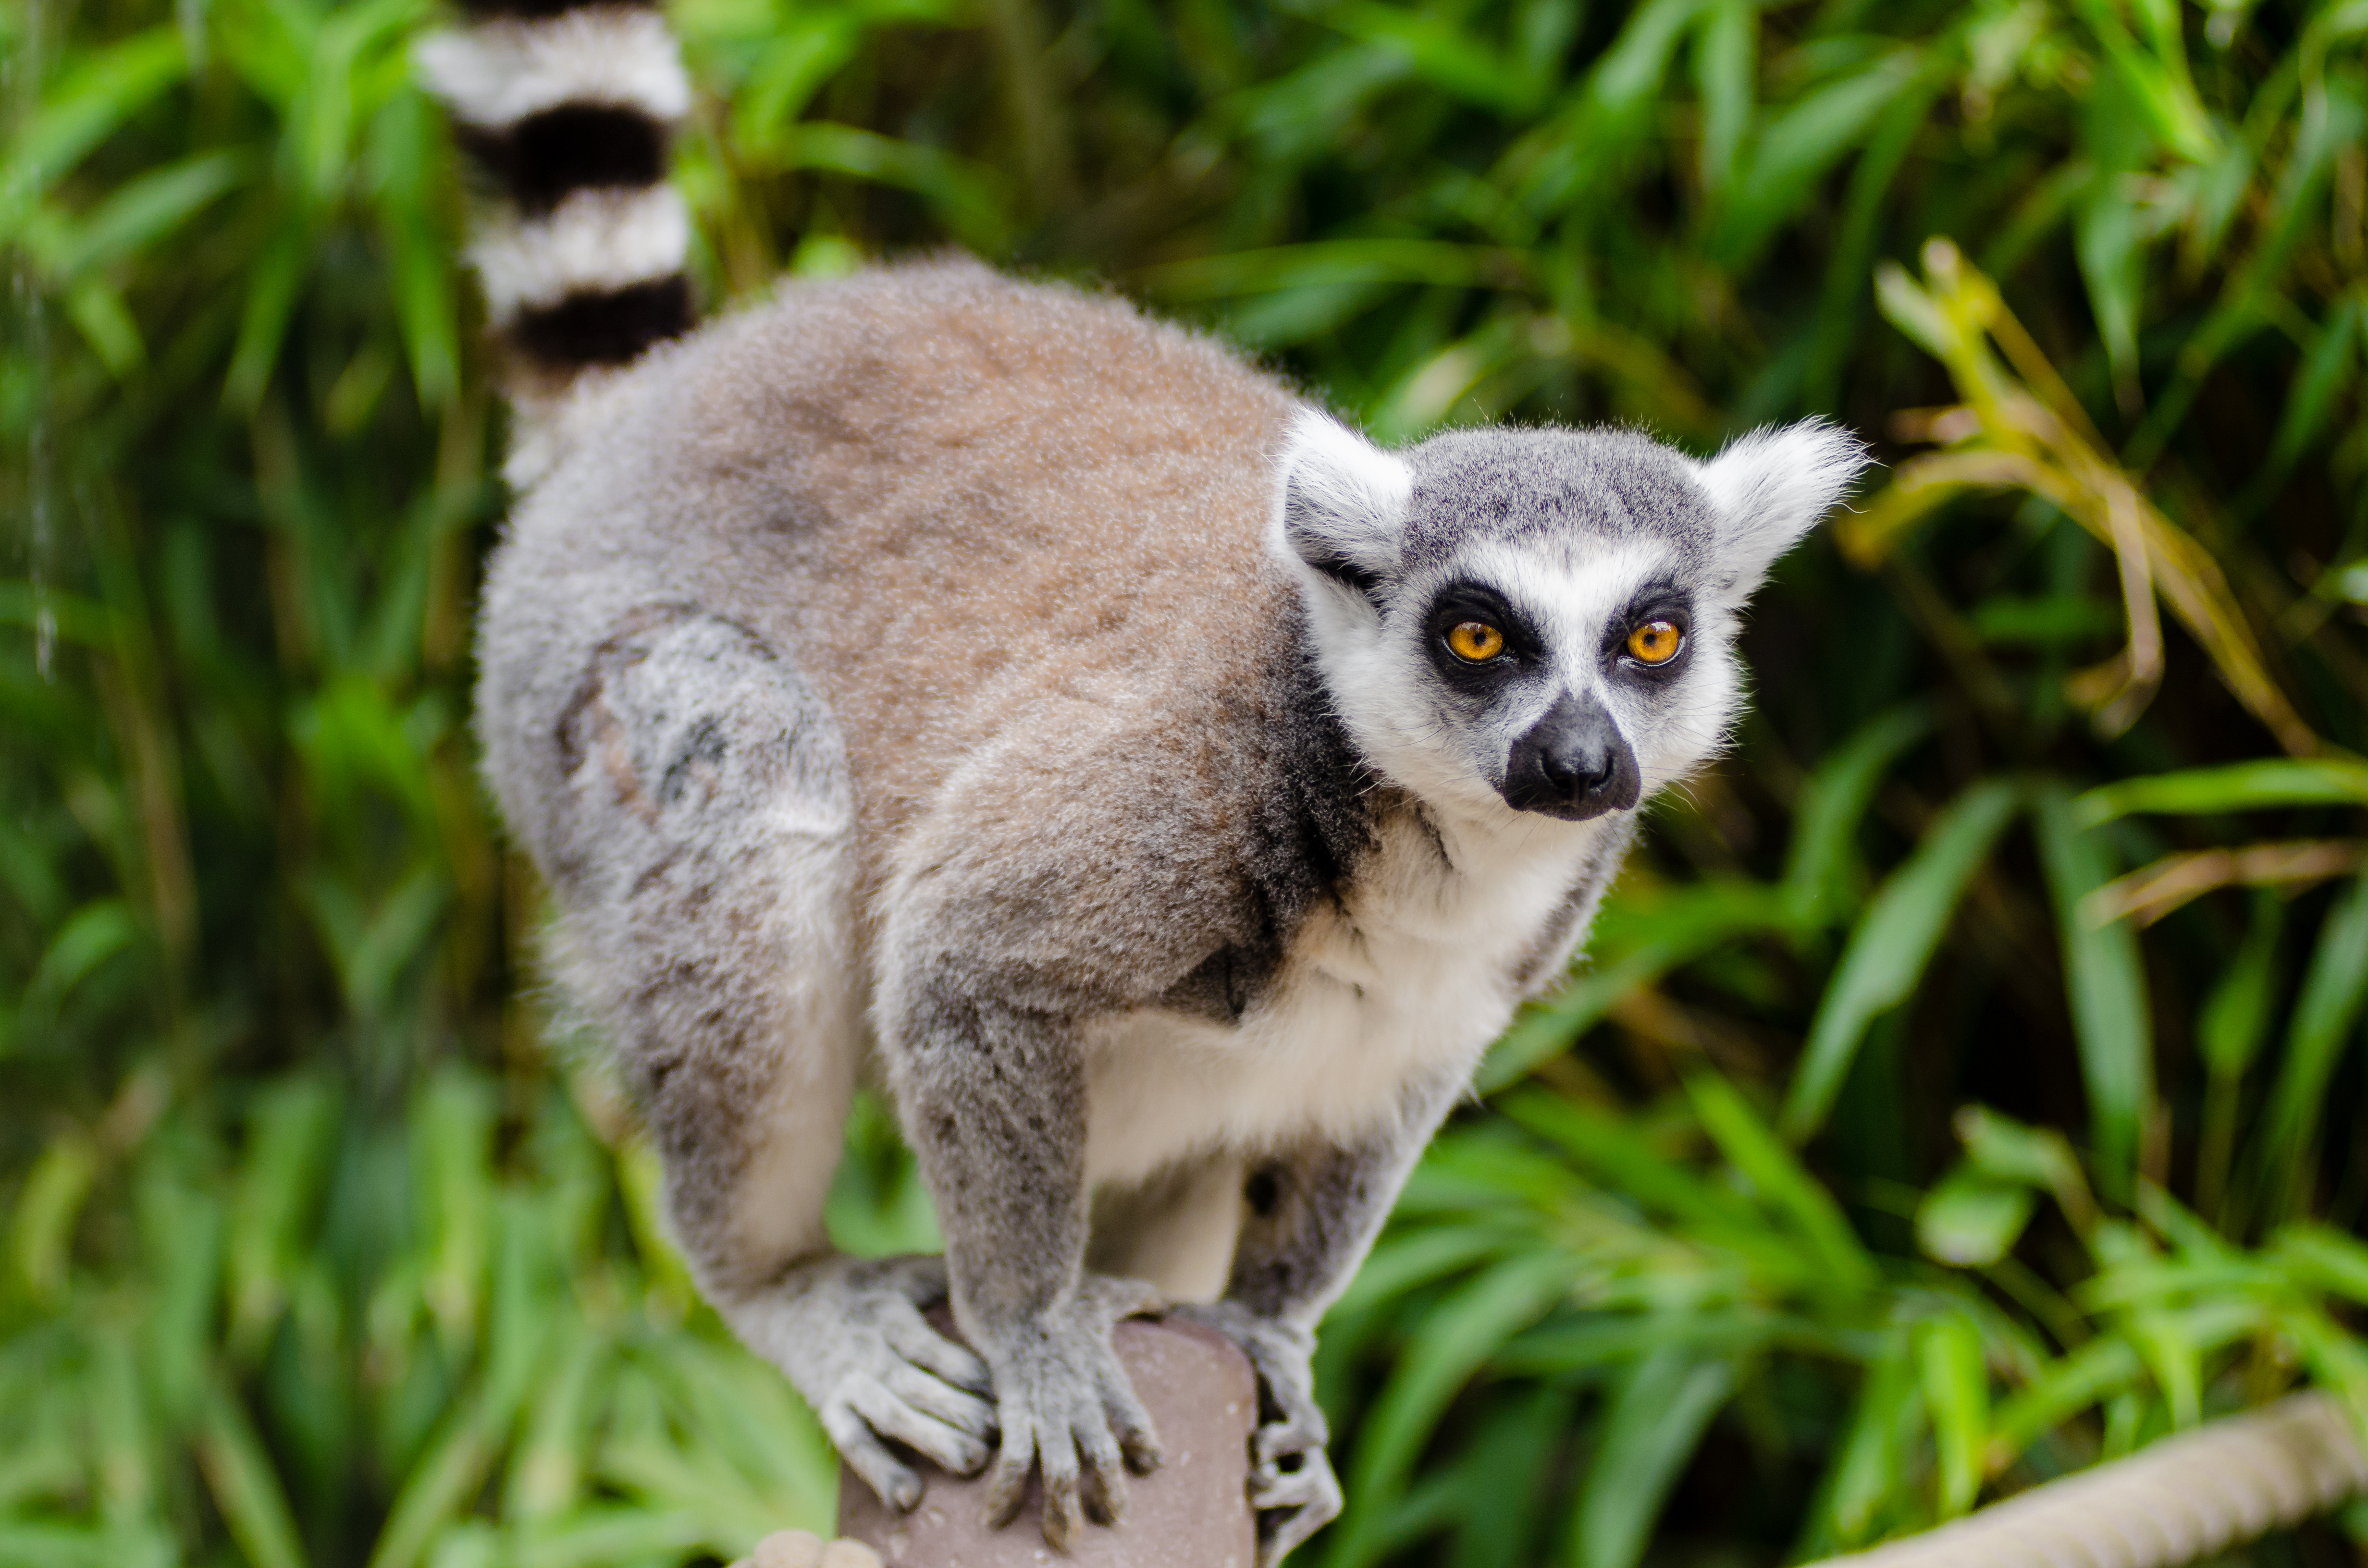
nature, animal, wildlife, zoo, mammal, fauna, primate, squirrel monkey, madagascar, vertebrate, lemur